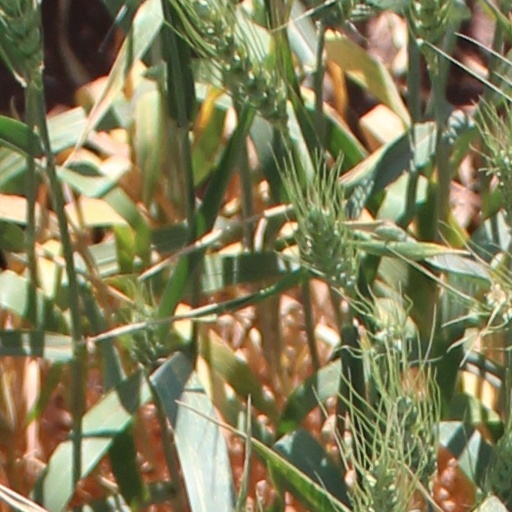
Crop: wheat